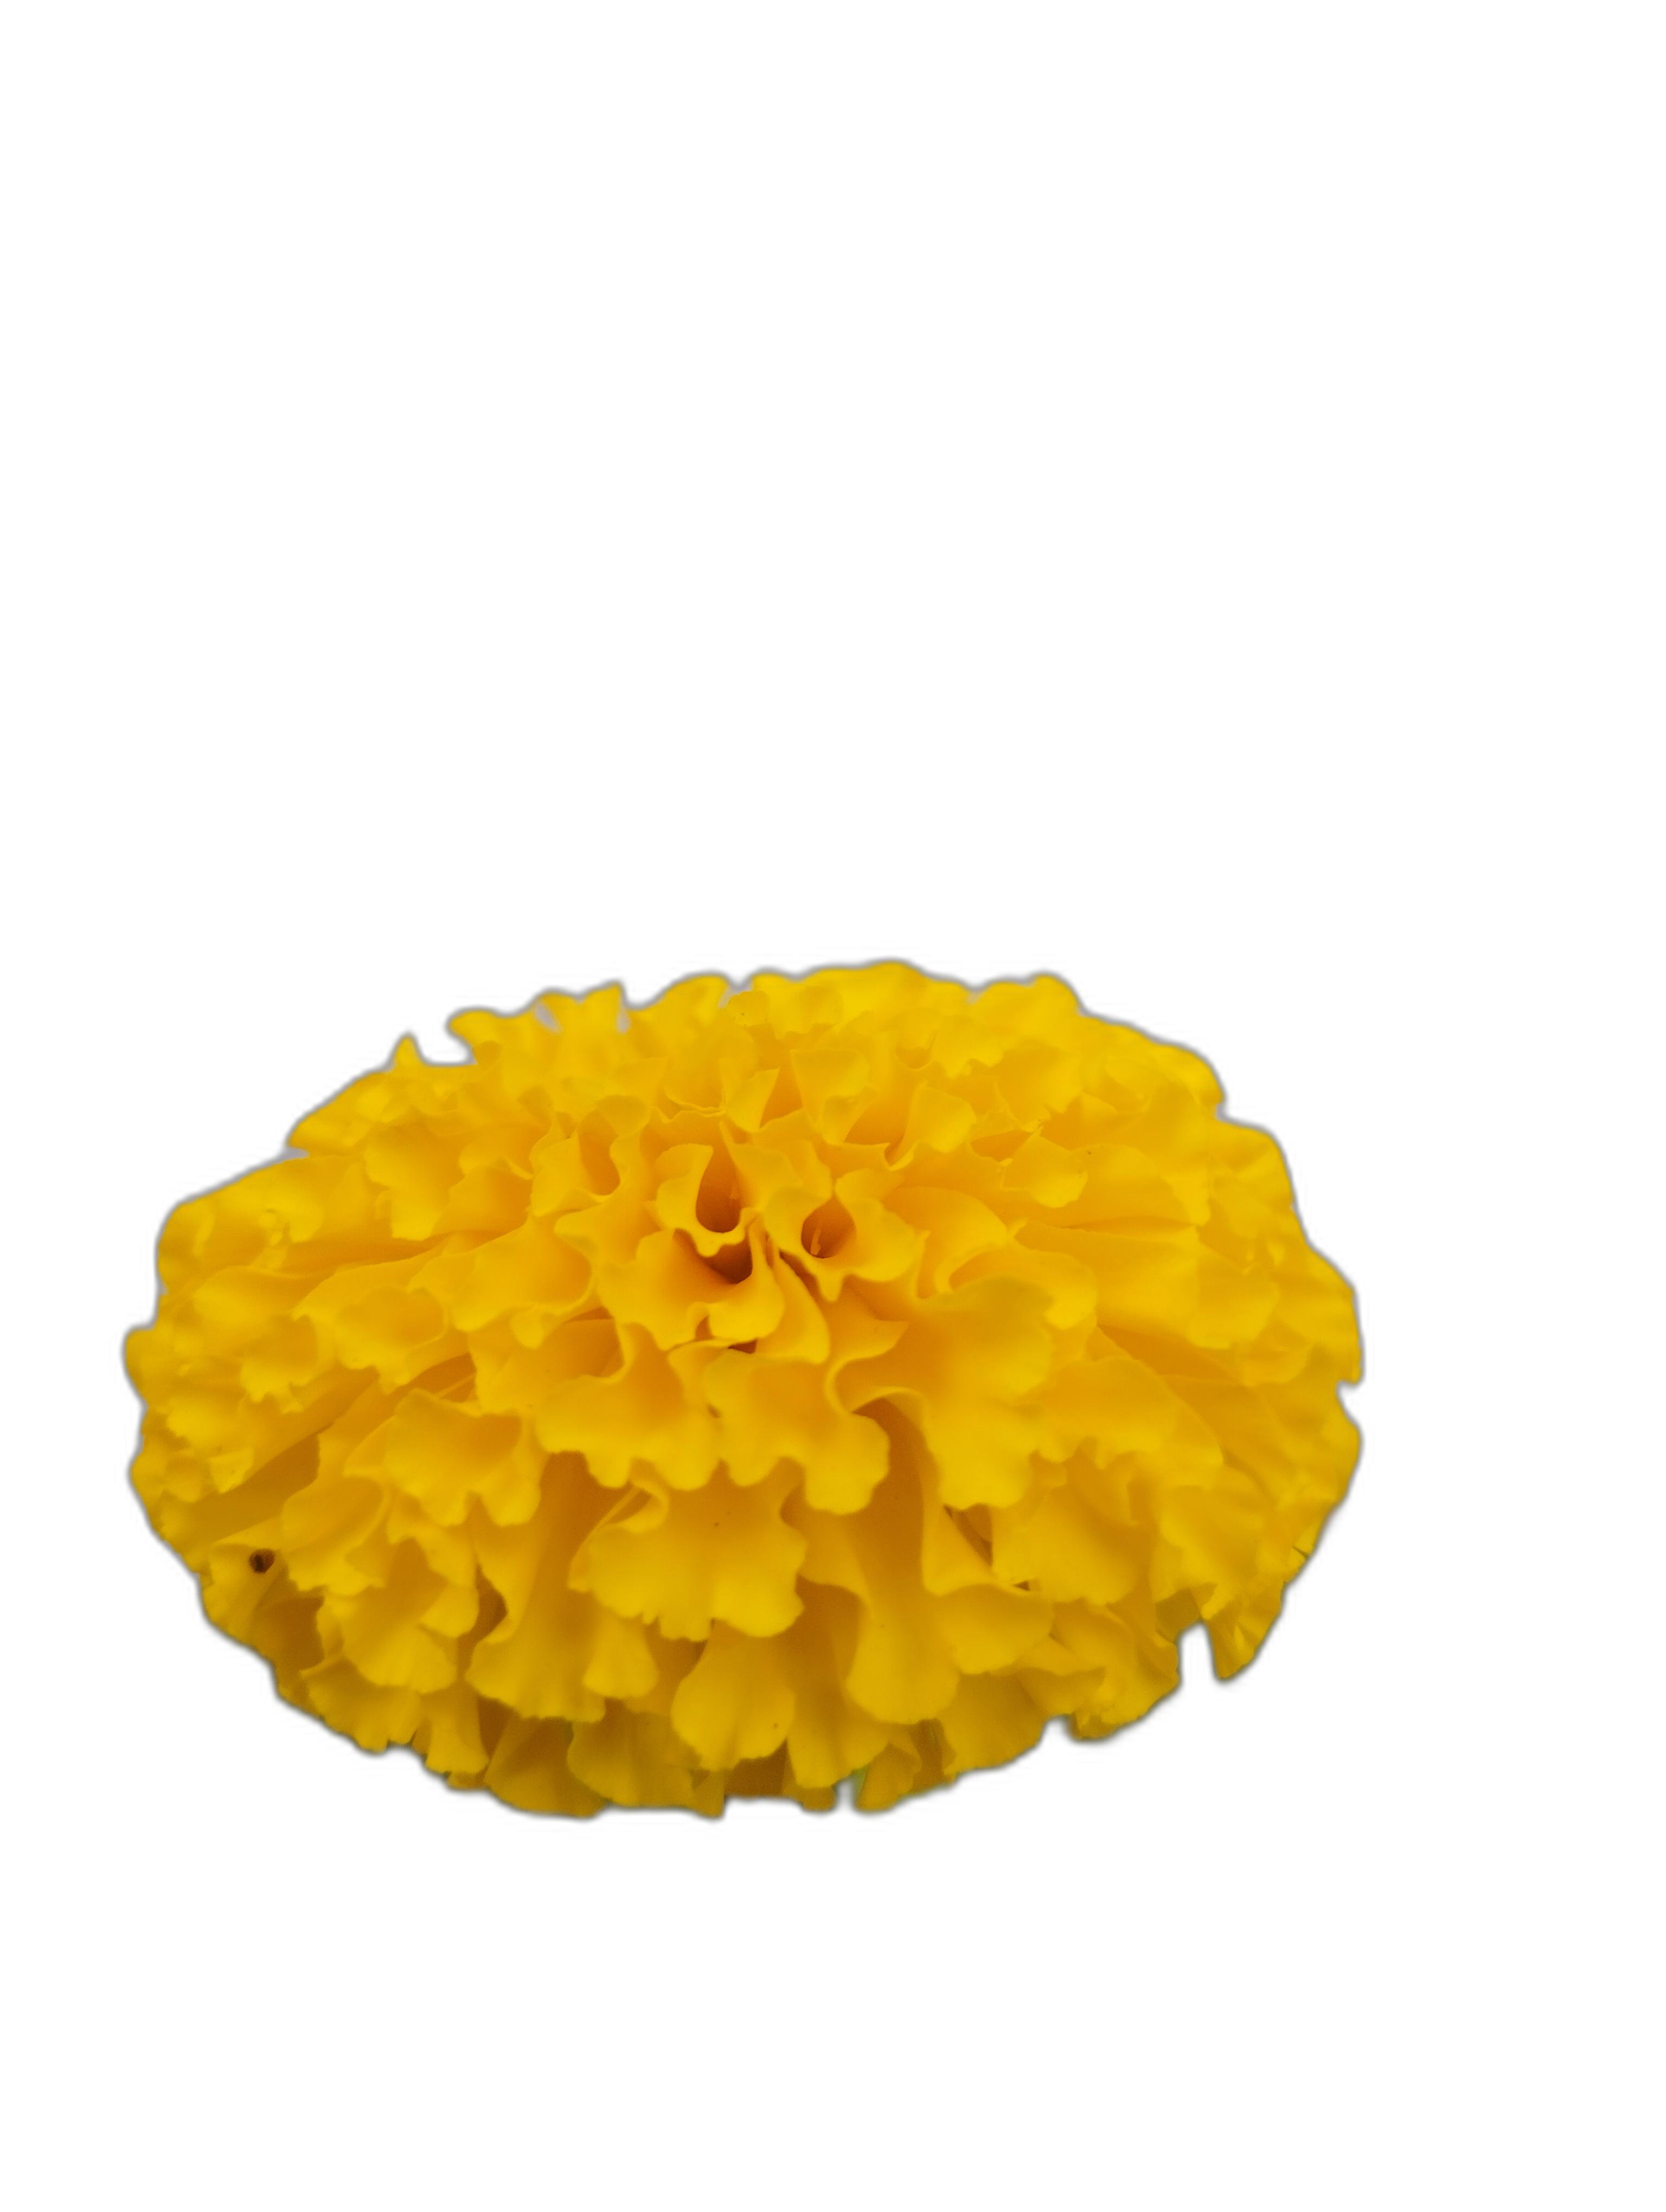
Label: Marigold